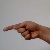
The image shows a hand gesture representing the letter 'G' in Indian Sign Language.